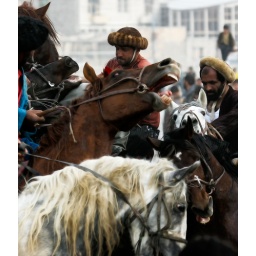
Buskashi is a traditional Afghan sport. The fight over the dead goat is brutal for riders and horses alike.